Stephen Baysted

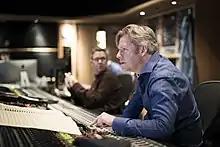
Project Cars 2 Scoring Session, Air-Lyndhurst Studios

Stephen Baysted (born 1969 in London, England) is a British composer of film, television and video game music. He is Professor of Film, TV and Games Composition at the University of Chichester, and is known for composing music for racing simulator video games such as "", "", and "Project CARS 2". Baysted's games work has been nominated for a number of awards including two Golden Reels and two Game Audio Network Guild Awards.